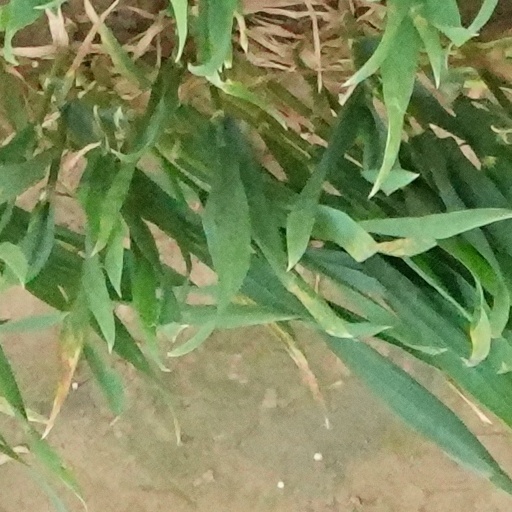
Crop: wheat